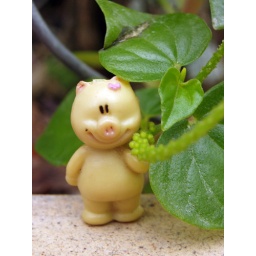
pig in the forest